Ariel (moon)

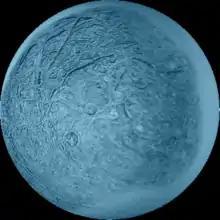
a patch of observed surface is lit in light blue, against a blank disc representing the moon's entire diameter

The youngest terrain observed on Ariel are the plains: relatively low-lying smooth areas that must have formed over a long period of time, judging by their varying levels of cratering. The plains are found on the floors of canyons and in a few irregular depressions in the middle of the cratered terrain. In the latter case they are separated from the cratered terrain by sharp boundaries, which in some cases have a lobate pattern. The most likely origin for the plains is through volcanic processes; their linear vent geometry, resembling terrestrial shield volcanoes, and distinct topographic margins suggest that the erupted liquid was very viscous, possibly a supercooled water/ammonia solution, with solid ice volcanism also a possibility. The thickness of these hypothetical cryolava flows is estimated at 1–3 km. The canyons must therefore have formed at a time when endogenic resurfacing was still taking place on Ariel. A few of these areas appear to be less than 100 million years old, suggesting that Ariel may still be geologically active in spite of its relatively small size and lack of current tidal heating.